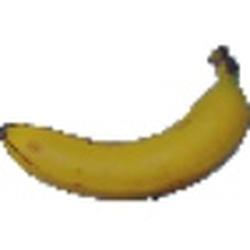
Label: Banana